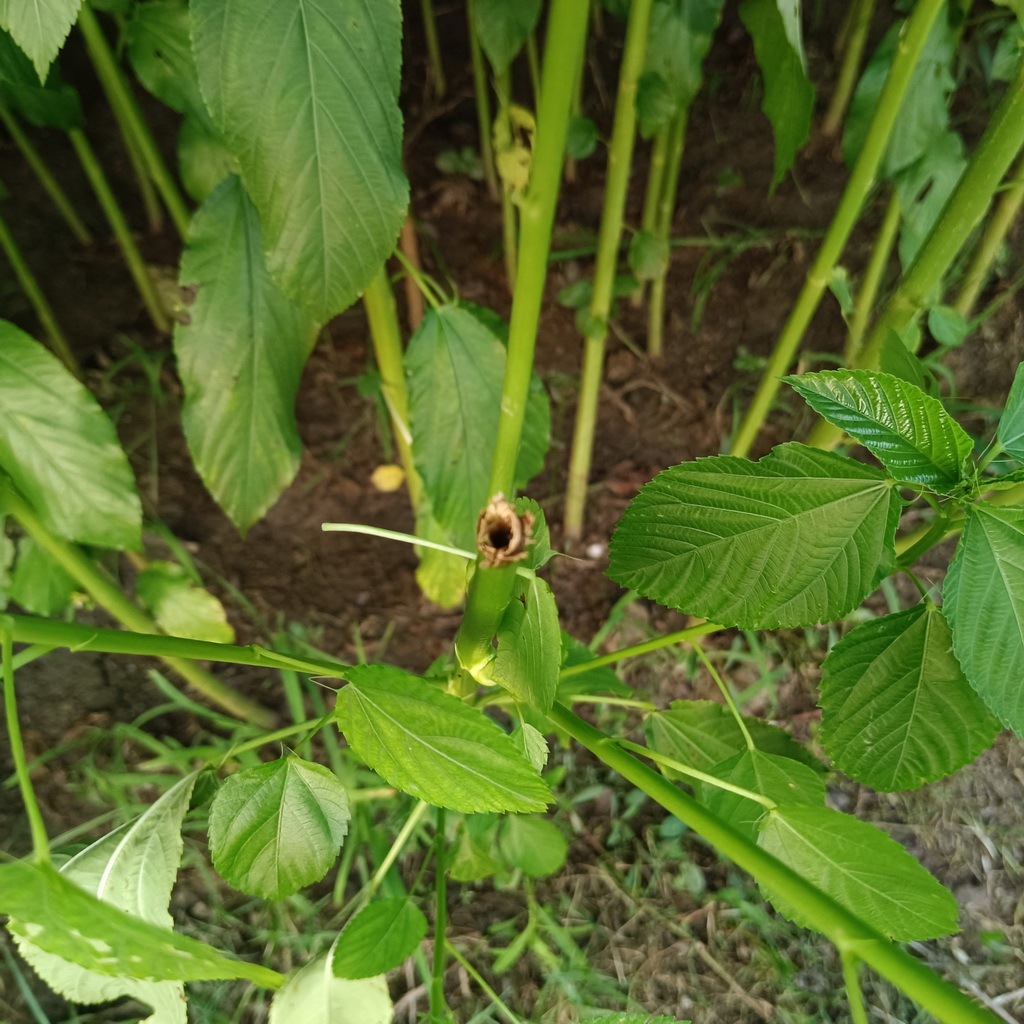
Label: Stem Soft Rot